Jeanne de Cambry

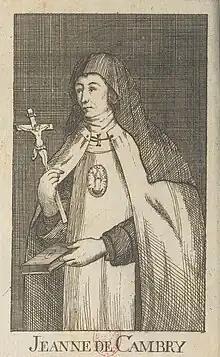

Jeanne de Cambry or Jeanne-Marie de la Présentation (1581–1639) was an ascetic author and religious foundress in the Habsburg Netherlands.